Ruth Marcus (journalist)

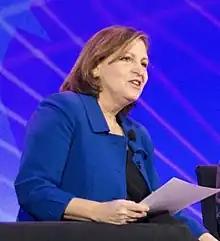
Marcus in 2016

Ruth Allyn Marcus (born May 15, 1958) is an American political commentator and journalist. She worked for "The Washington Post" from 1984 to 2025, where she wrote an op-ed column and served as the Deputy Editorial Page Editor for the newspaper. In March 2007, she was a finalist for the Pulitzer Prize for Commentary.